Water Tower (band)

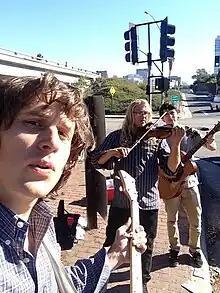
Kenny Feinstein, Pat Norris, and Peter Daggatt busking by a freeway in Los Angeles in 2014.

Following the release of his solo album, Feinstein turned his focus back towards Water Tower. He called up some old musician friends and recruited them to join the band. The new lineup became: Peter Daggatt on guitar, Pat Norris on bass, Harry Selick, the son of director Henry Selick, on drums, and Feinstein on lead vocals, guitar, fiddle, and mandolin. Together they began work on a new album which would eventually become "Fly Around". The band reached out to Don Bolles, formerly of punk rock bands the Germs and 45 Grave, and he flew up to Portland to produce the album. They started recording the tracks for "Fly Around" at Deer Lodge Studios. It was originally meant to be done as a live studio album and only take a few weeks, but it would end up turning into a much bigger project than anyone could have imagined.